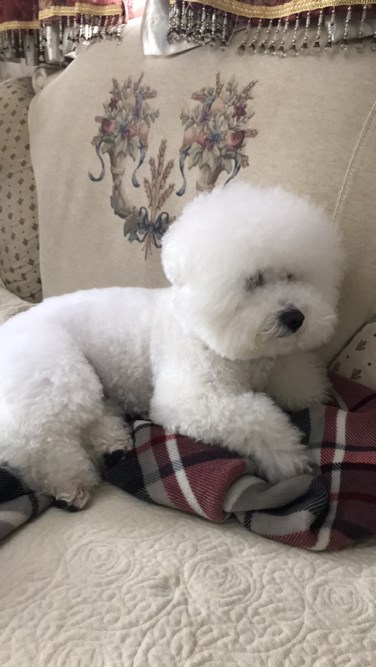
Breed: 3083-n000117-Bichon_Frise